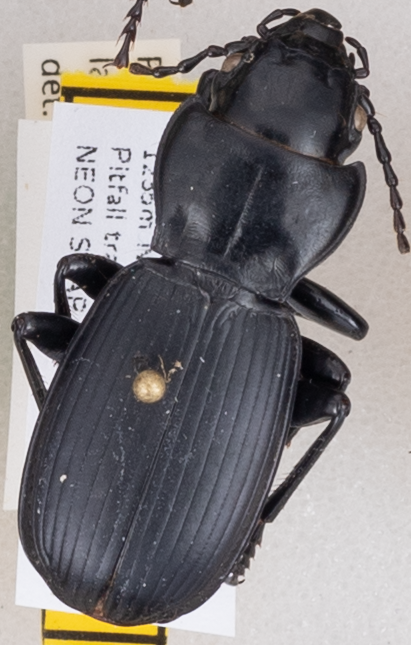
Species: Pterostichus lama
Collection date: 2019-09-11
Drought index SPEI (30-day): -0.588
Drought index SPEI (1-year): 0.47
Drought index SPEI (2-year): -0.03